Sega AM2

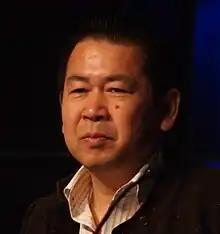
Yu Suzuki, the first head of AM2

Yu Suzuki joined Sega in 1983 as a programmer. At the time Suzuki joined Sega, there was only one development division at the company. In his first year, he created a 2D boxing game called "Champion Boxing" for Sega's first home game console, the SG-1000. According to Suzuki, the executive staff at Sega found the game so impressive that they released it in arcades as-is by simply installing an SG-1000 into an arcade cabinet. He was promoted to project leader while still in his first year at the company. Suzuki's next project was the motorcycle racing game "Hang-On." To accomplish his desire to make a 3D game despite technological limitations at the time, he specified the design of Sega's new Super Scaler arcade system board, which utilized 16-bit graphics and sprite-scaling. "Hang-On" was very popular at launch and sold well for Sega. Suzuki's success followed with additional titles "Space Harrier", "Out Run", and "Enduro Racer". He and his team relocated to "Studio 128", a more private location where "After Burner" and "Power Drift" were developed. He also worked on development of "" and the R360 arcade cabinet. Developer Toshihiro Nagoshi joined Sega in 1989 as a designer with Suzuki's team.